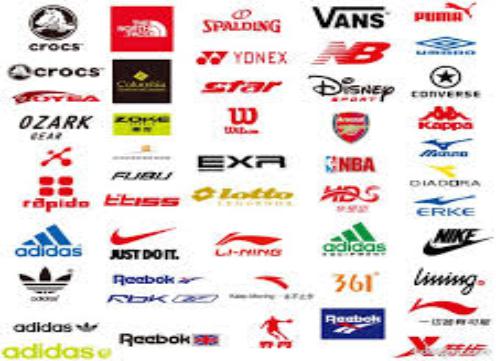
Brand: ERKE-1
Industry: Clothes